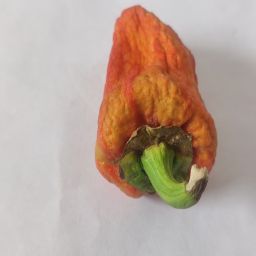
Crop: Bell Pepper
Quality: Dried